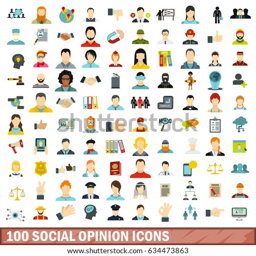
social opinion icons set in flat style for any design